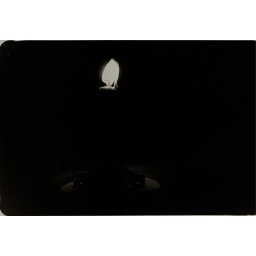
The power went out in my house at night so we had i had use candles to see.